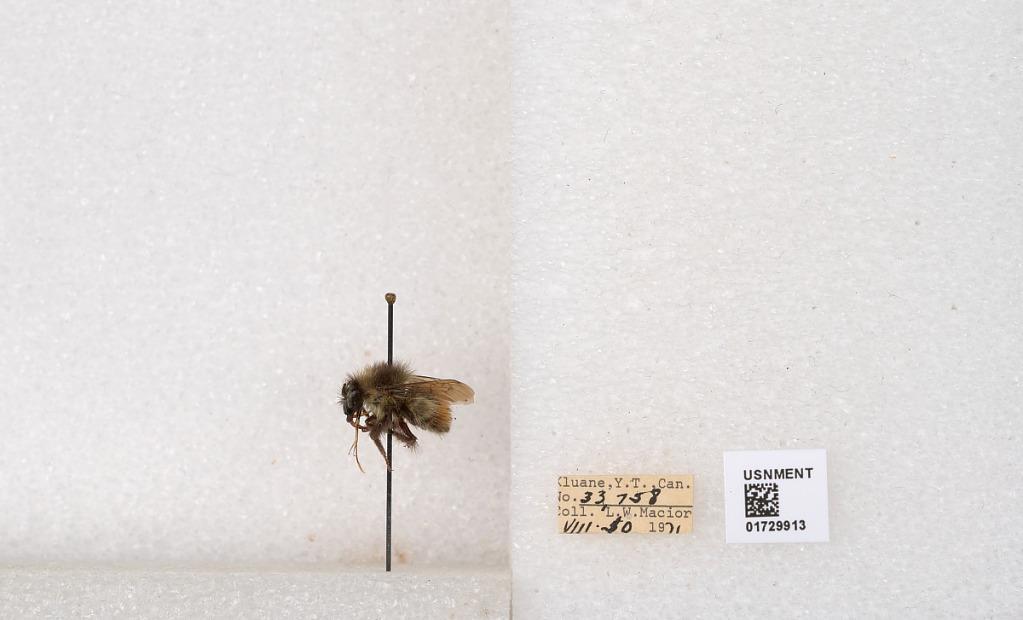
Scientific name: Bombus flavifrons Cresson
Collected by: L. Macior
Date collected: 1971-8-10
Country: Canada
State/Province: Yukon Territory
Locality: Kluane National Park and Reserve
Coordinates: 60.7493, -139.504